South American Rugby Championship

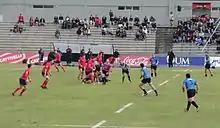
2016 second level of South American Rugby Championship match between Uruguay and Chile

In 2014, the tournament became a four-tiered competition, with Argentina no longer competing as a regular. However, the tournament would keep the same format for promotion and relegation. The top placed team from Division C would play a play-off match against the bottom placed team from Division B to determine which Division those teams are in for the succeeding tournament. The winner of the play-off match would earn a place in Division B for the succeeding tournament; the loser would play in Division C the following year. This worked in the same way for Divisions A and B. The top placed team of Division B would play a play-off match against the bottom placed team from Division A to determine which divisions those teams would play in for the succeeding tournament. The winner of the play-off match would earn a place in Division A for the succeeding tournament, while the loser would play in Division B the following year.